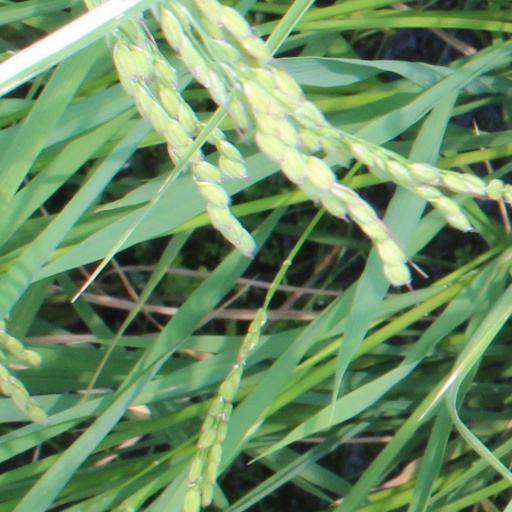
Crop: rice